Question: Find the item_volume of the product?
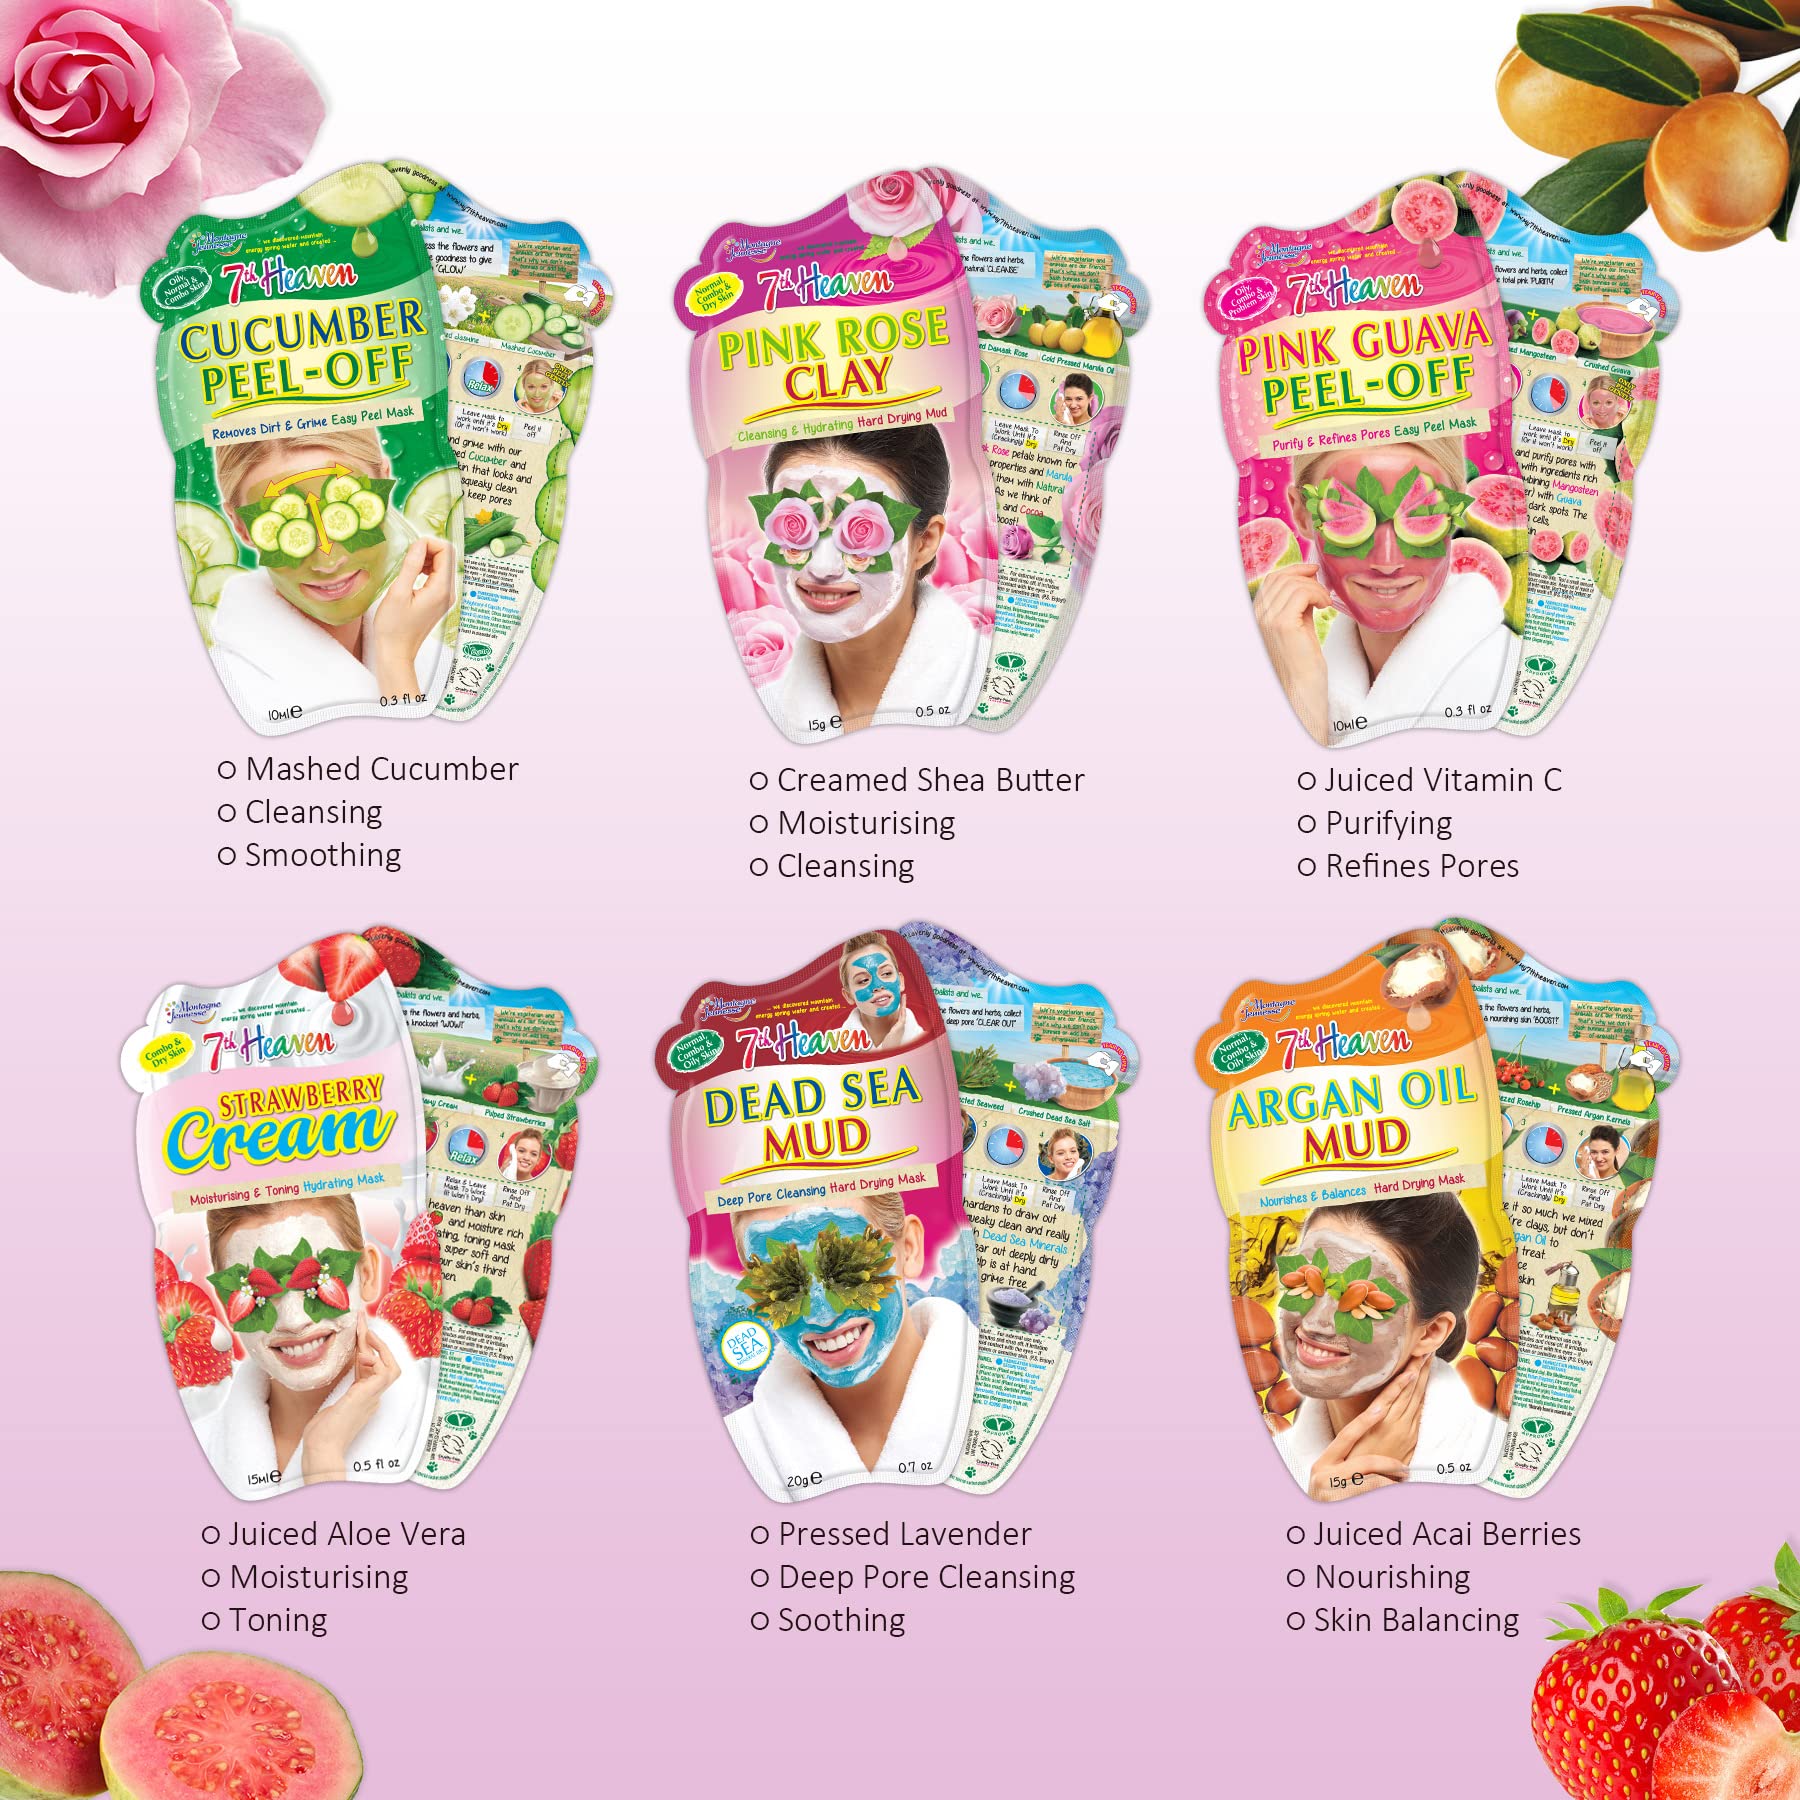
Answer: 0.3 fluid ounce